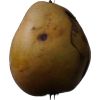
Label: Pear 3